Ernest Shackleton

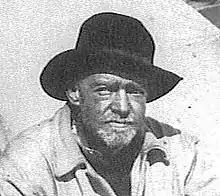
A black-and-white photograph of Shackleton staring into the camera

In December 1913, Shackleton published details of his new expedition, grandly titled the "Imperial Trans-Antarctic Expedition". There is a legend that Shackleton posted an advertisement emphasising the hardship and danger of the planned voyage, so that he could better narrow down the selection of candidates for his expedition, but no record of any such advertisement has survived and its existence is considered doubtful. Two ships were to be employed: "Endurance" would carry the main party into the Weddell Sea, aiming for Vahsel Bay from where a team of six, led by Shackleton, would begin the crossing of the continent; meanwhile, a second ship, the "Aurora", would take a supporting party under Captain Aeneas Mackintosh to McMurdo Sound on the far side of the continent. This party would be tasked with laying supply depots across the Great Ice Barrier as far as the Beardmore Glacier, the depots holding the food and fuel required to enable Shackleton's party to complete their journey of across the continent.